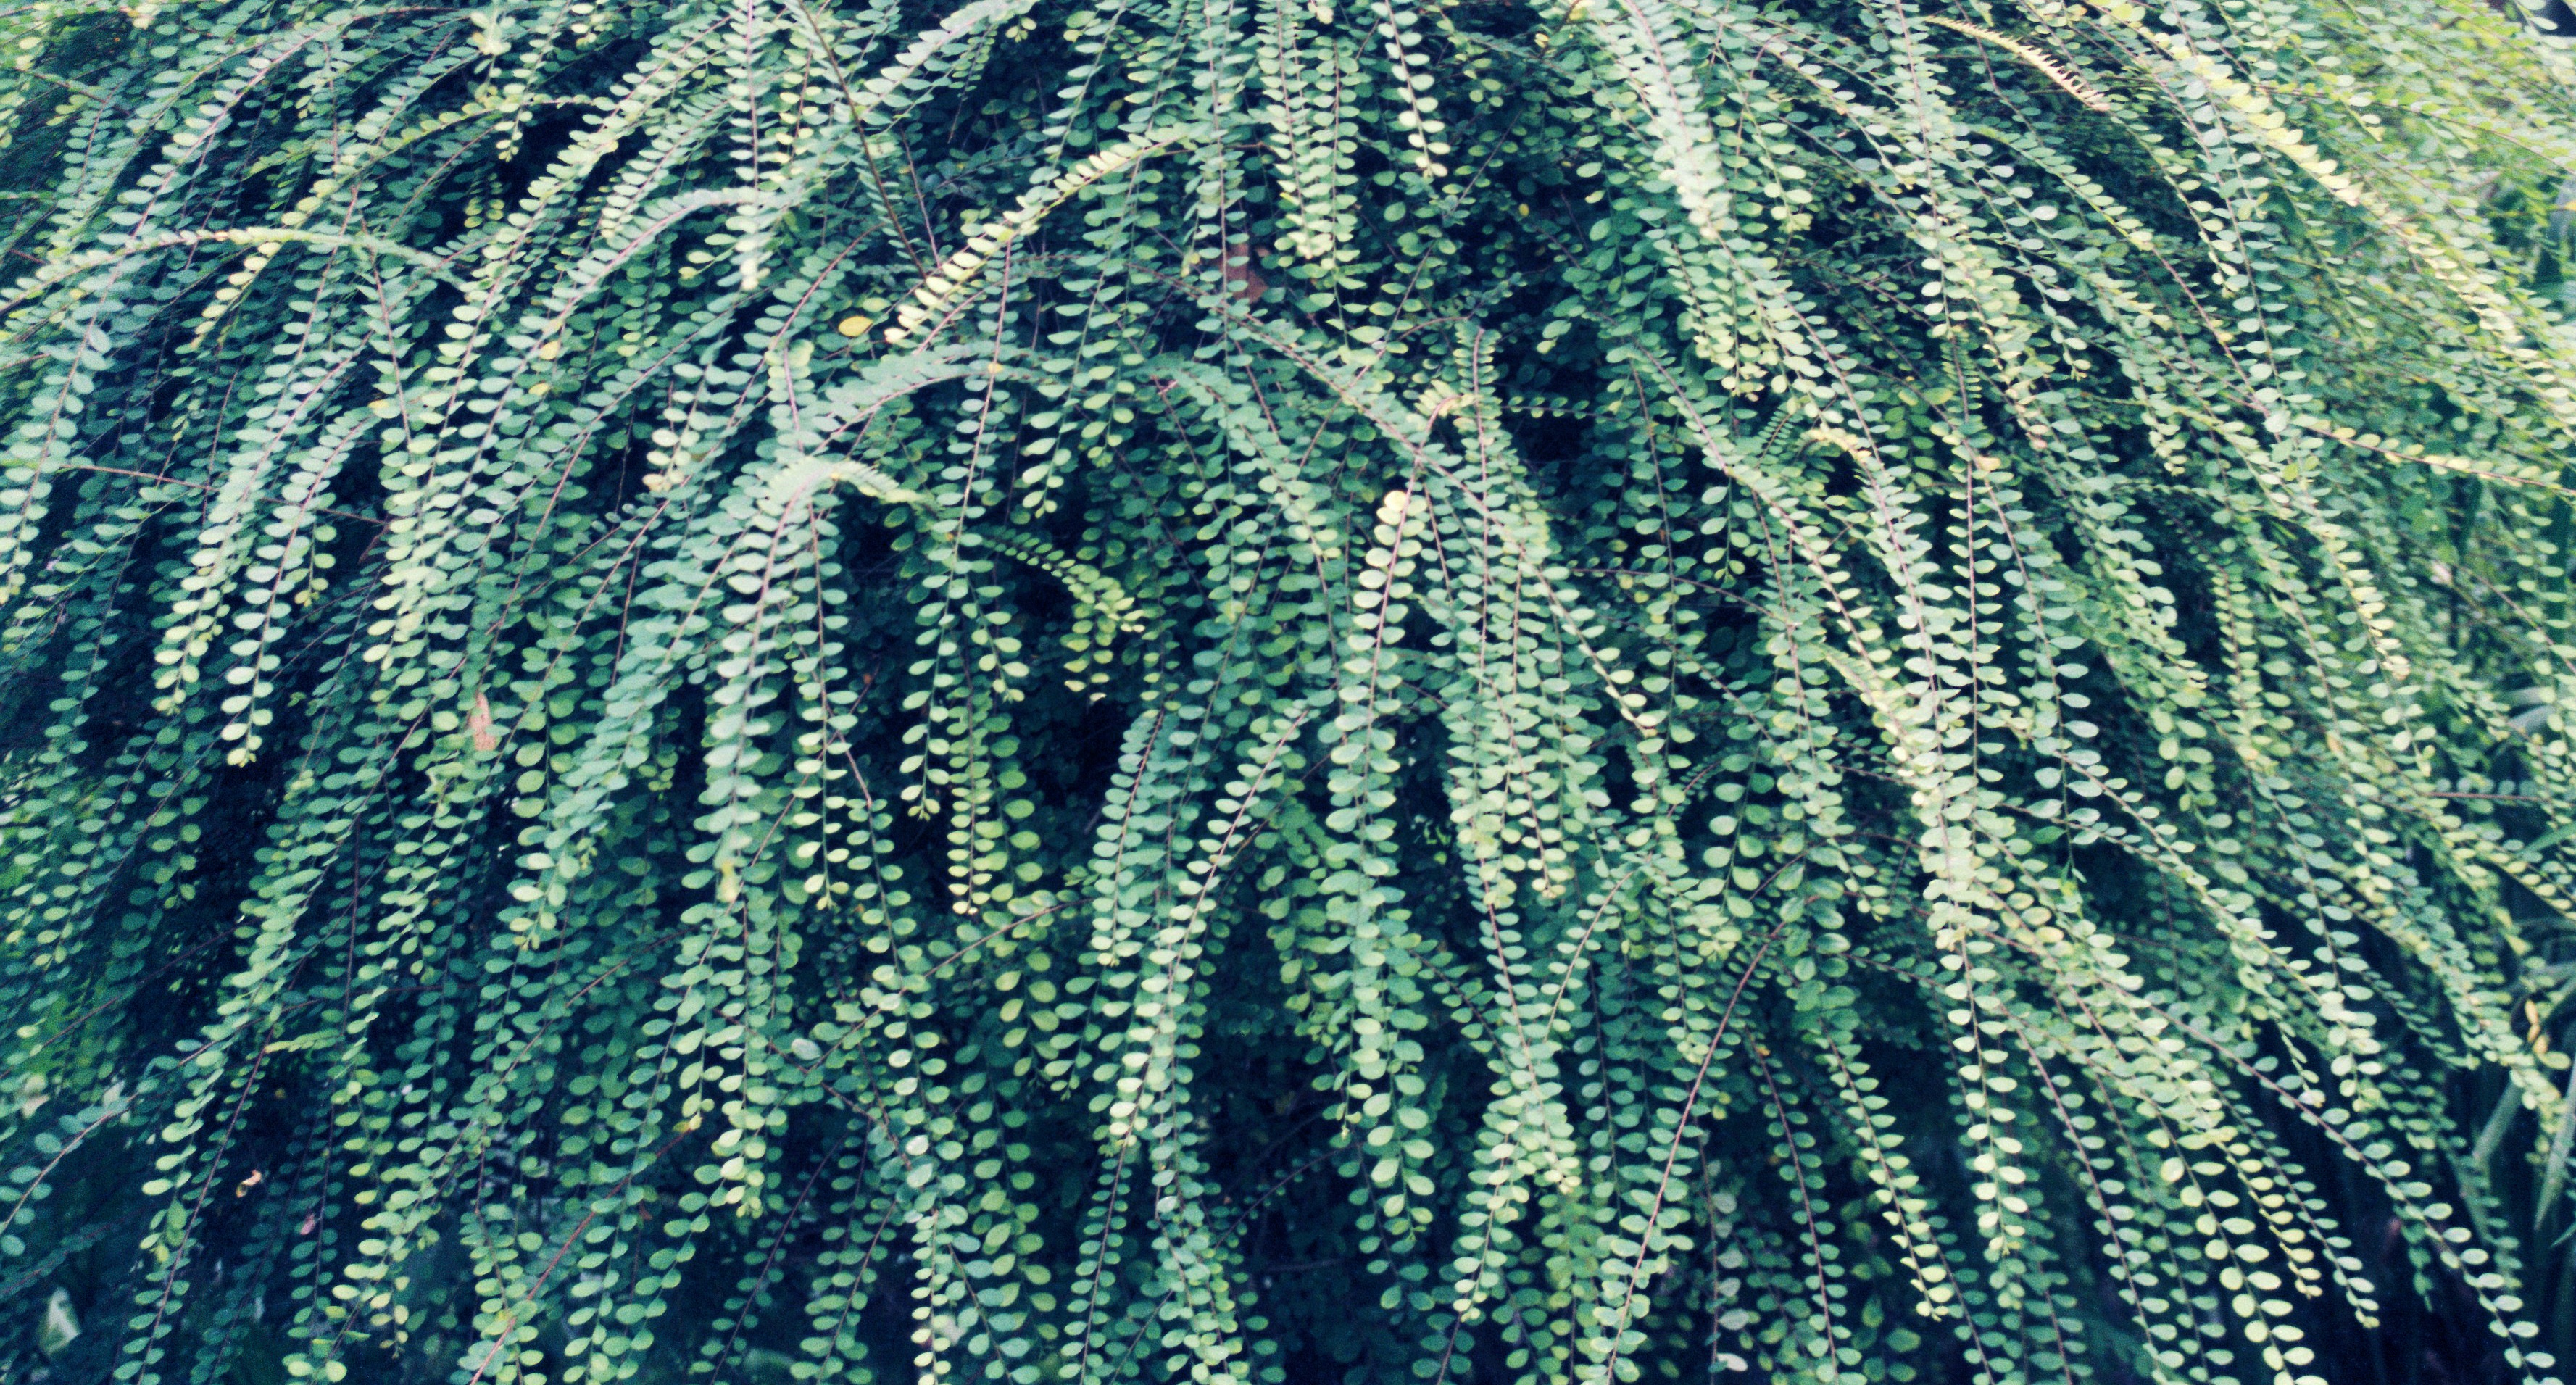
tree, plant, flower, green, crop, agriculture, coral, spruce, vegetation, shrub, ecosystem, grass family, woody plant, land plant, arecales